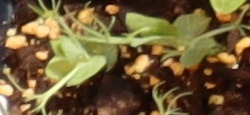
Label: Field Pea